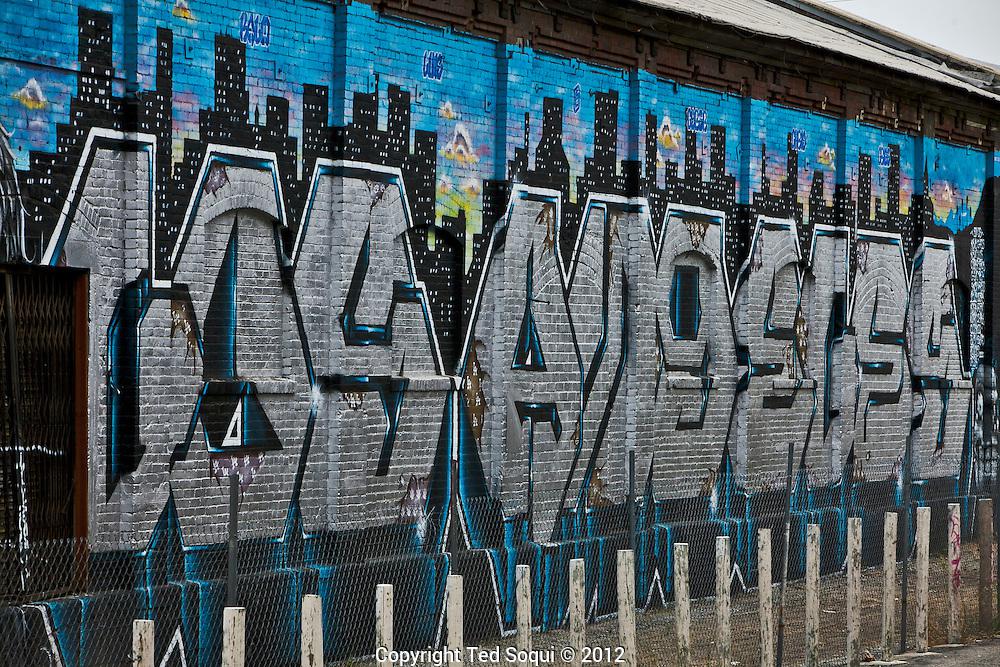
neighborhood displays some of the world 's best graffiti art .
Relation: Visible, Subjective, Story